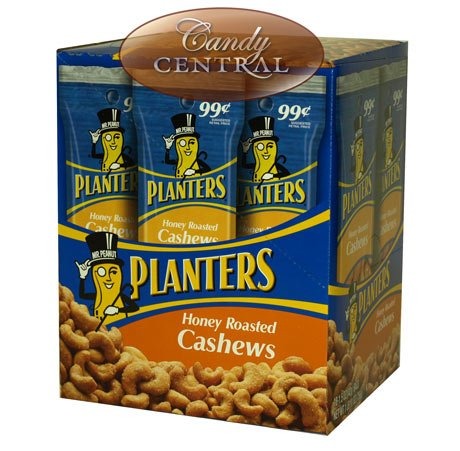
Item Name: Planters Honey Roasted Cashews 1.5 Oz (Pack of 18)
Bullet Point 1: One package of Planters Honey Roast Cashews
Bullet Point 2: Planters Honey Roast Cashews consists premium-quality nuts roasted to perfection
Bullet Point 3: Salted nuts in a convenient snack size package for on-the-go
Bullet Point 4: Honey flavor feeds your craving for something sweet
Bullet Point 5: Roasted cashews are salted to balance the sweetness
Value: 27.0
Unit: Ounce

Price: 26.025